Li Jun Li

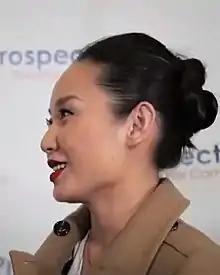
Li in 2018

Li Jun Li is an American actress, known for her roles as Iris Chang in the ABC series "Quantico", Rose Cooper in the Fox series "The Exorcist", Jenny Wah in the Netflix series "Wu Assassins", Lady Fay Zhu in the period drama "Babylon" (2022), and Grace Chow in "Sinners" (2025).